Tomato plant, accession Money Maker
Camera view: vertical (180 deg); turntable rotation: 330 degrees
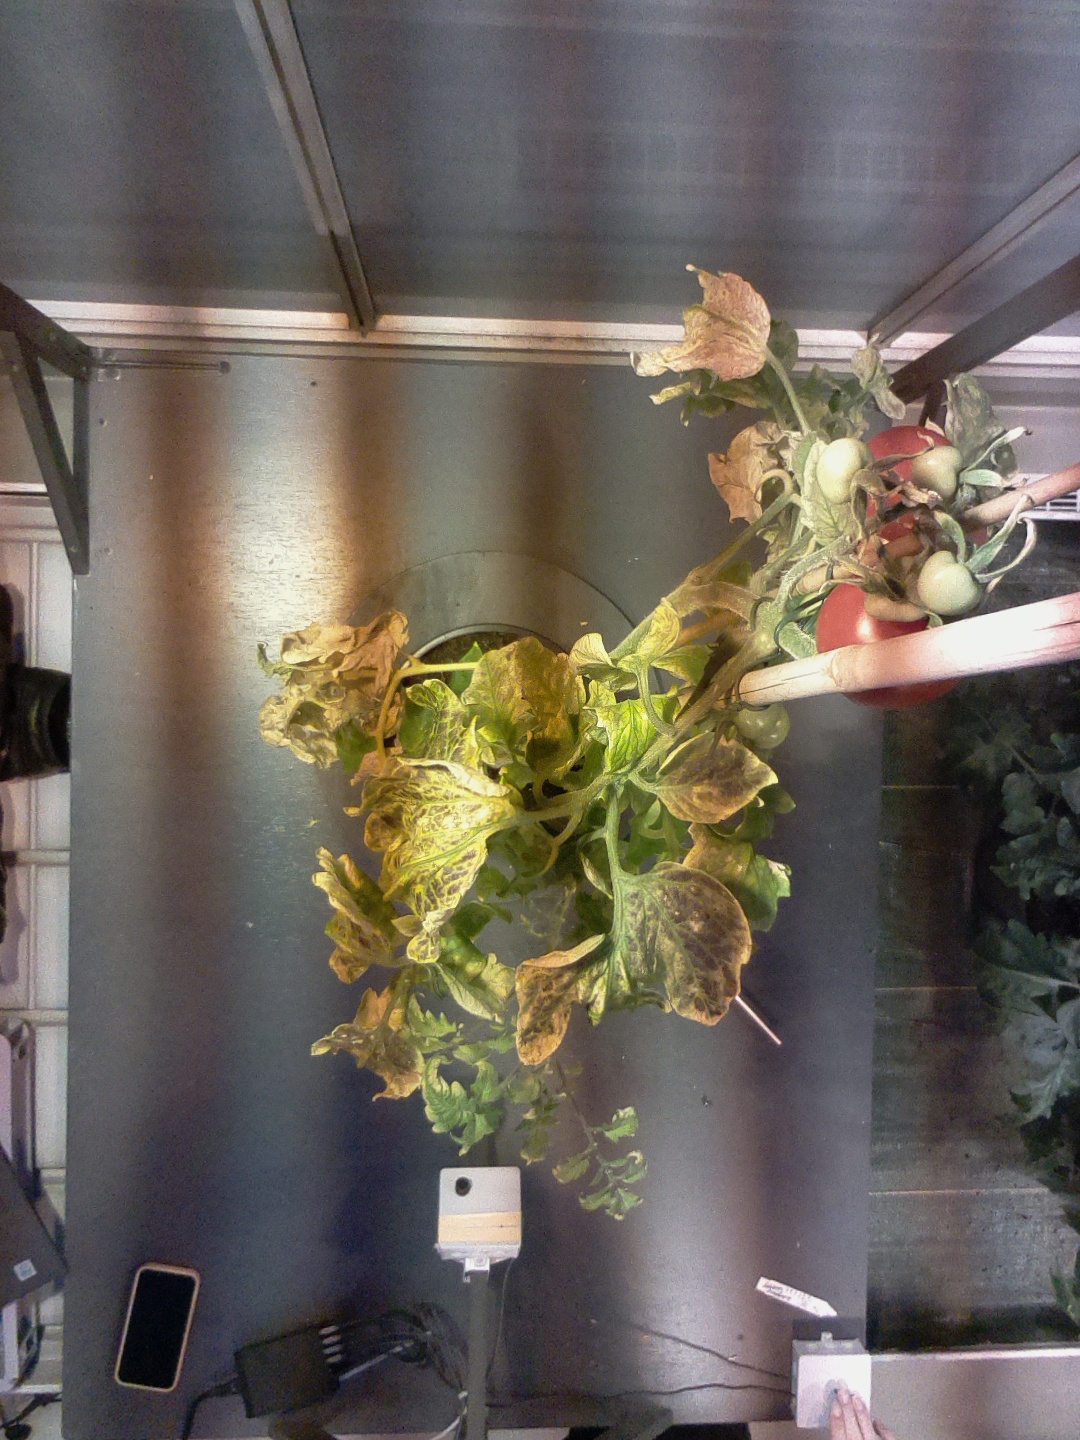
BBCH growth stage 83: 30%-40% of fruits show typical fully ripe color